Describe the emotion expressed in this image:  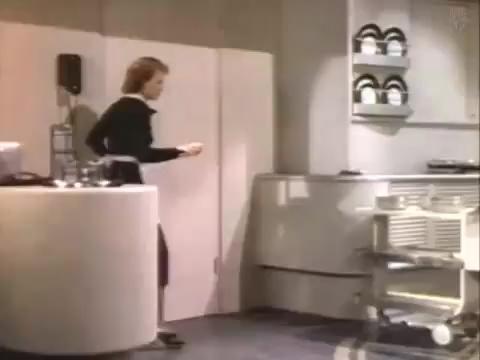
This person displays Pain, valence and arousal with high intensity.